Surry County, North Carolina

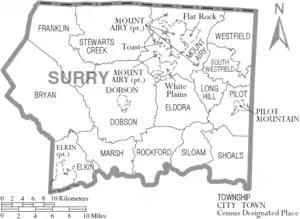
Map of Surry County with municipal and township labels

The county was formed in 1771 from Rowan County as part of the British Province of North Carolina. It was named for the county of Surrey in England, birthplace of William Tryon, governor of North Carolina from 1765 to 1771.